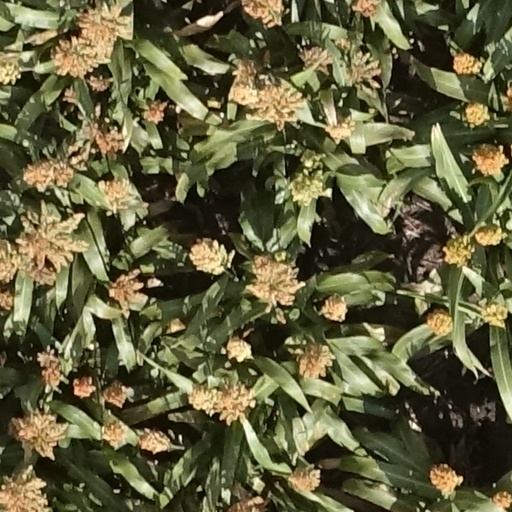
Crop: sorghum